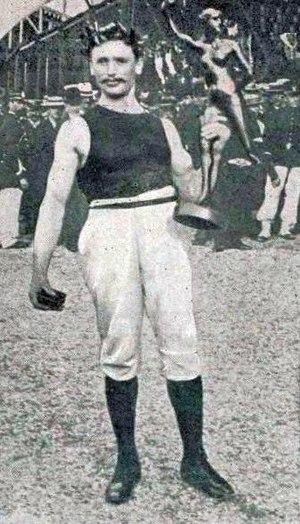
Gustave Sandras, champion olympique du concours général de gymnastique en 1900
Gustave Sandras, né le 24 février 1872 à Croix et mort le 21 juin 1951 à Flers-lez-Lille à 79 ans, est un gymnaste français licencié à La Patriote de Croix.
Les Jeux olympiques de 1900, officiellement nommés Jeux de la IIᵉ olympiade, sont la deuxième édition des Jeux olympiques modernes. Ils ont lieu à Paris en France du 14 mai au 28 octobre 1900 dans le cadre de l'Exposition universelle. La décision d'organiser les Jeux de 1900 à Paris est prise lors du Iᵉʳ congrès olympique qui a lieu en 1894. Une concurrence se développe après les Jeux de 1896 entre d'un côté Pierre de Coubertin, président du Comité international olympique, qui veut organiser les Jeux de la IIᵉ olympiade à Paris mais qui ne réussit pas à mettre en route son projet, et de l'autre Alfred Picard, commissaire général de l'Exposition universelle, qui veut organiser des « concours internationaux d'exercices physiques et de sports ». L'instance dirigeant alors le sport en France, l'Union des sociétés françaises de sports athlétiques, penche finalement en novembre 1898 pour les concours de l'Exposition plutôt que pour les Jeux de Coubertin. Ce dernier est alors obligé au printemps 1899 d'accepter le compromis que suggère l'USFSA : « Les concours de l'Exposition tiennent lieu de Jeux olympiques pour 1900 et comptent comme équivalent de la deuxième olympiade.